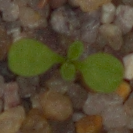
Label: shepherds_purse